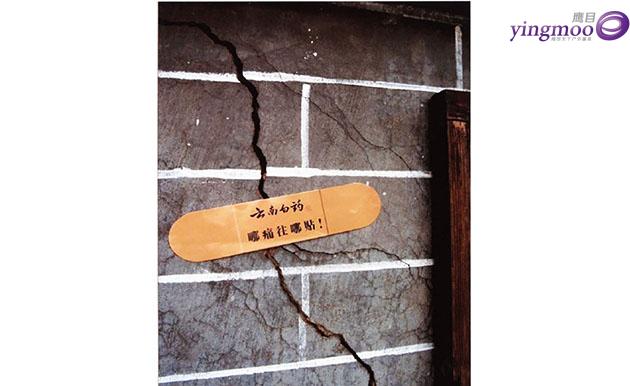
Label: trash